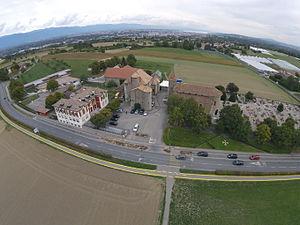
Commanderie de Compesières
La commanderie de Compesières est une maison forte située au hameau de Compesières sur la commune de Bardonnex, en Suisse. Elle a appartenu à l'ordre des Hospitaliers de Saint-Jean de Jérusalem. Elle était le centre de la commanderie du Genevois, appartenant à la langue d'Auvergne.
Compesières désigne à la fois un hameau, une paroisse et une ancienne commune du canton de Genève.